Desi Boyz

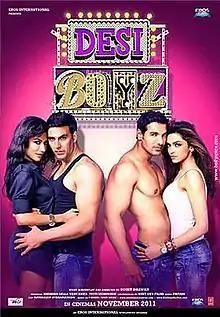
Theatrical release poster

Desi Boyz is a 2011 Indian Hindi-language romantic comedy film directed by debutant Rohit Dhawan, son of director David Dhawan. The film stars Akshay Kumar, John Abraham, Deepika Padukone and Chitrangada Singh while Sanjay Dutt features in an extended cameo.